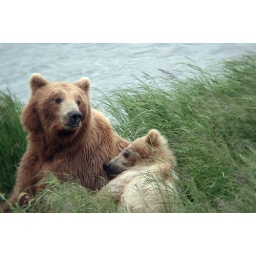
A mother bear rests with her cub at Katmai National Park in Alaska.